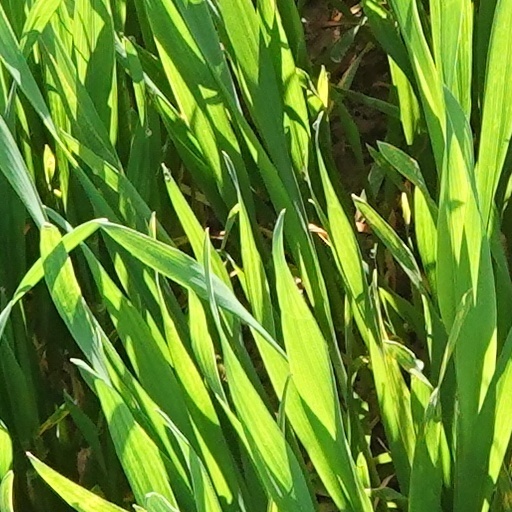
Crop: wheat